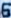
Number: 6